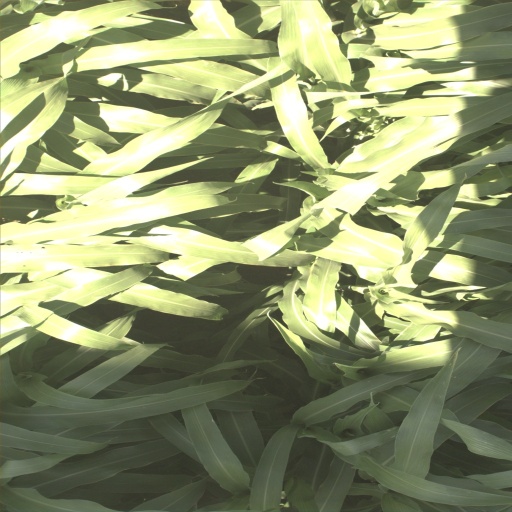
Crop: sorghum